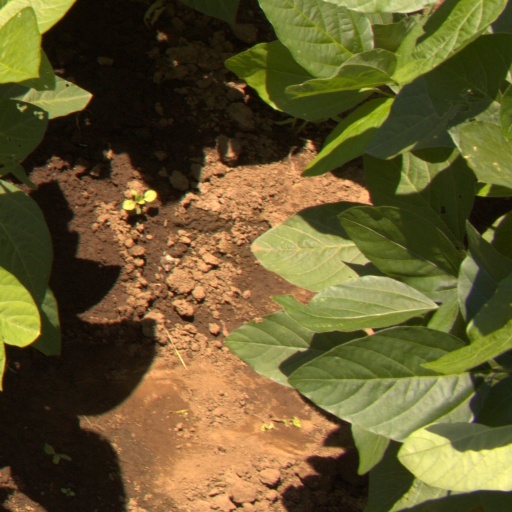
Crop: soybean